Aerosport (air show)

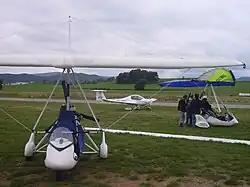
Aerosport 2011, ultralight aircraft at the middle, with 2 DeltaTrikes at the sides

Aerosport is an air show that takes place at the Igualada-Òdena aerodrome (Barcelona Province in Spain) every year since 1993. It is the only Spanish air show fully dedicated to corporate and sport aircraft.